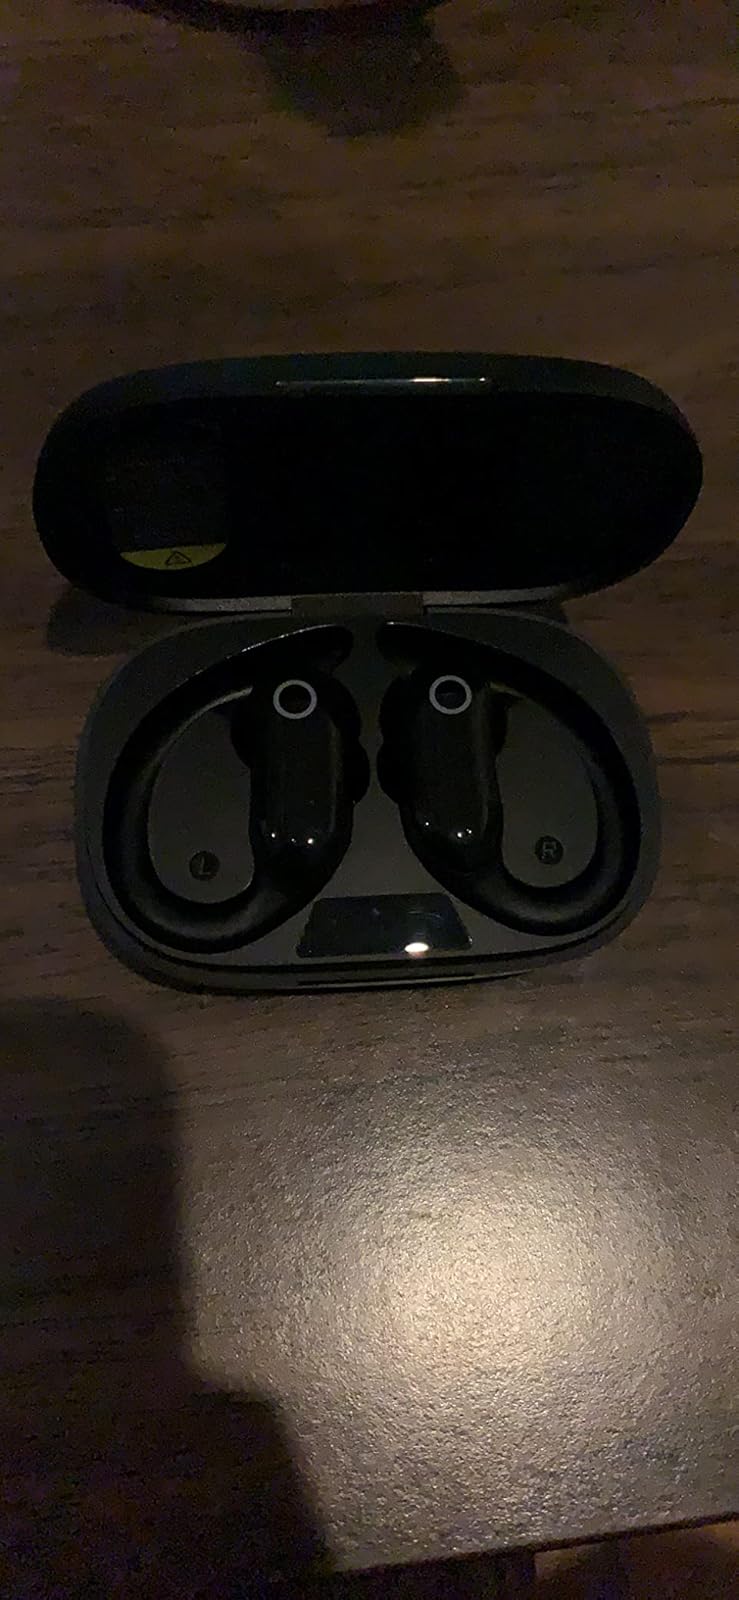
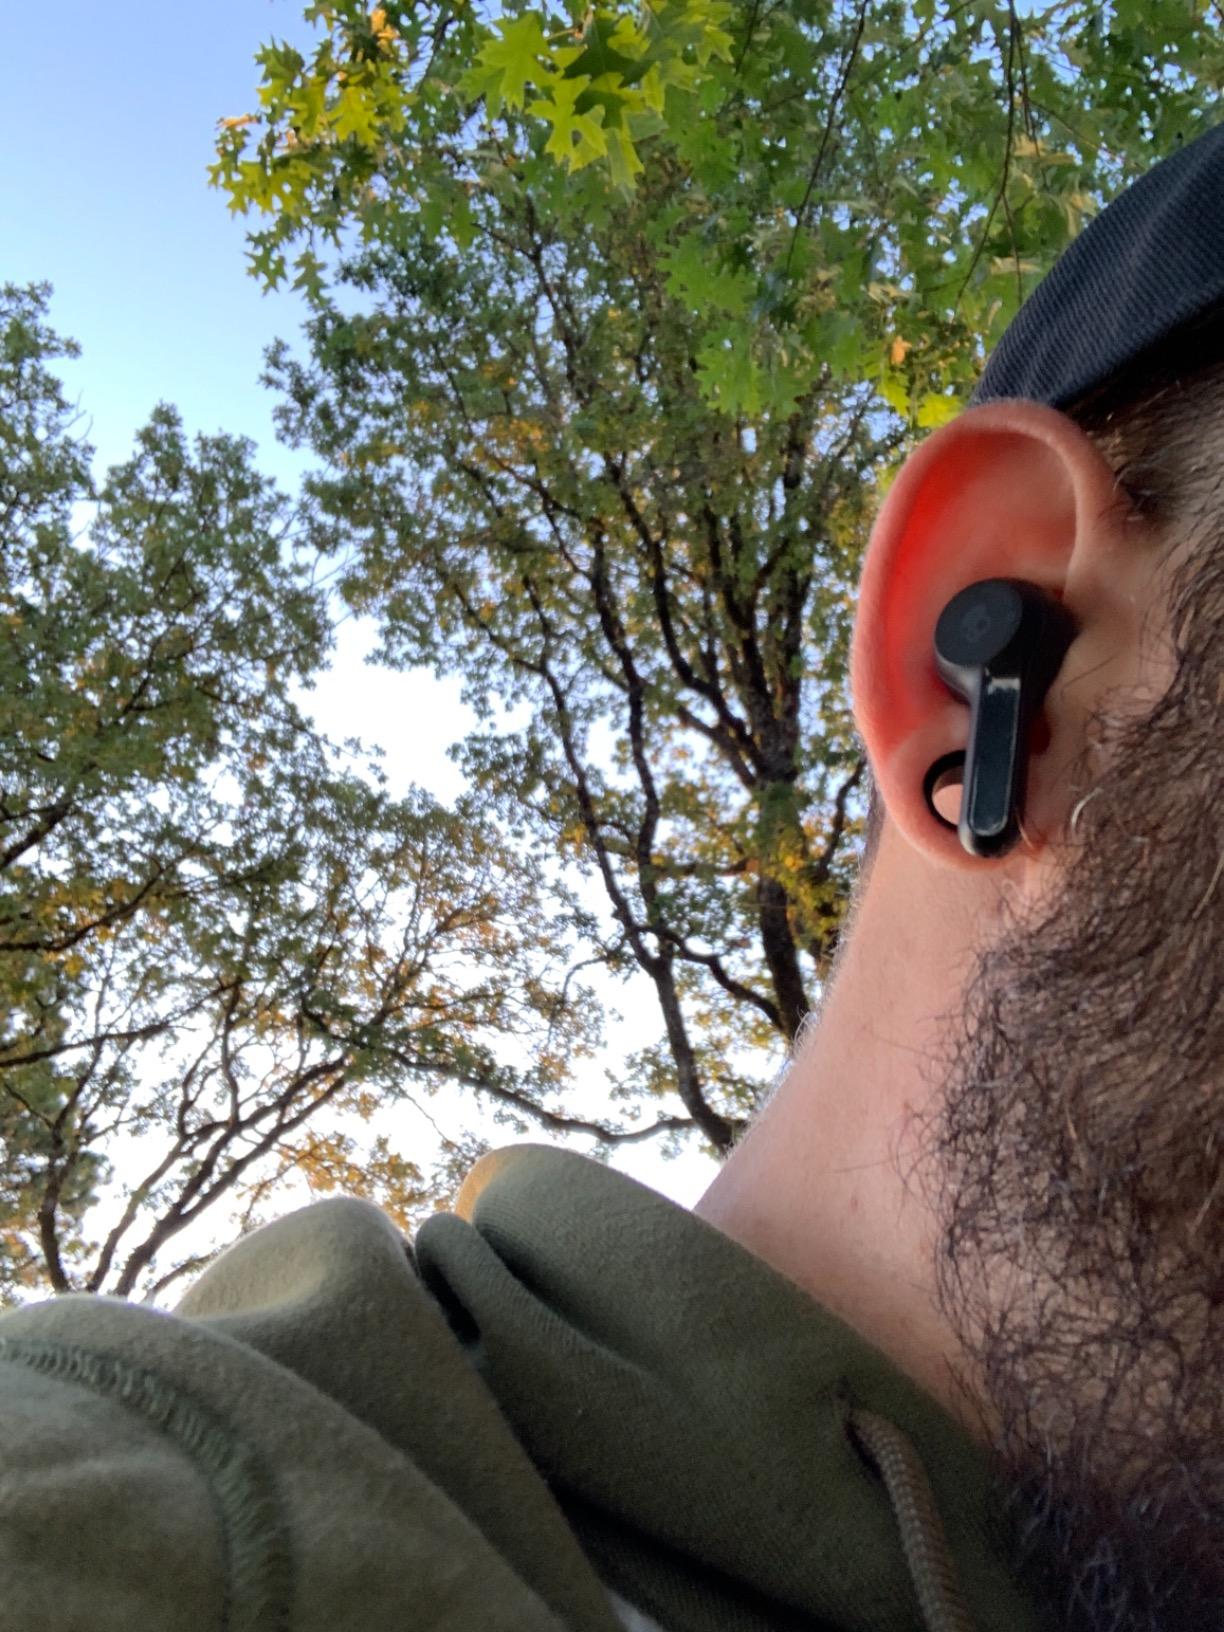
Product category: earbuds
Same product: no